Sheep Meadow

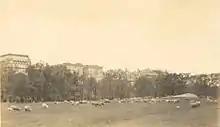
Grazing sheep in the first quarter of the 20th century

Despite Central Park's growing popularity, the park commissioners were loath to allow large events, especially military practices and picnics. The committee instituted a ban on military parades in the Parade Ground in 1865. In its place, Olmsted and Vaux believed that the introduction of sheep enhanced the romantic English quality of the park and to re-enforce the quiet nature of the "Greensward", 200 sheep were added in 1864. The flock of pedigree Southdown sheep were joined later by Dorset sheep.